Michael Smith (darts player)

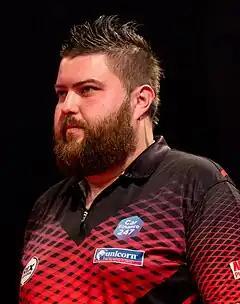
Smith in 2019

Michael Smith (born 18 September 1990) is an English professional darts player. Nicknamed "Bully Boy", he competes in Professional Darts Corporation (PDC) events, where he is currently ranked world number twenty-one; he was ranked world number one during the 2023 season. He is a former PDC World Champion, having won the 2023 World Championship after hitting a nine-dart finish in the final. He won his first PDC major title at the 2022 Grand Slam after previously finishing as the runner-up in eight major singles finals, including the World Championship in 2019 and 2022.